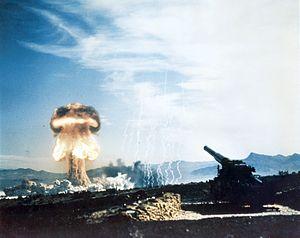
Upshot-Knothole Grable est un essai nucléaire mené par les États-Unis en 1953 pendant l'opération Upshot-Knothole.
1953 est une année commune commençant un jeudi.
Le M65 Atomic Cannon, surnommé Atomic Annie, est une pièce d'artillerie tractée capable de tirer un obus atomique type W9 ou W19.